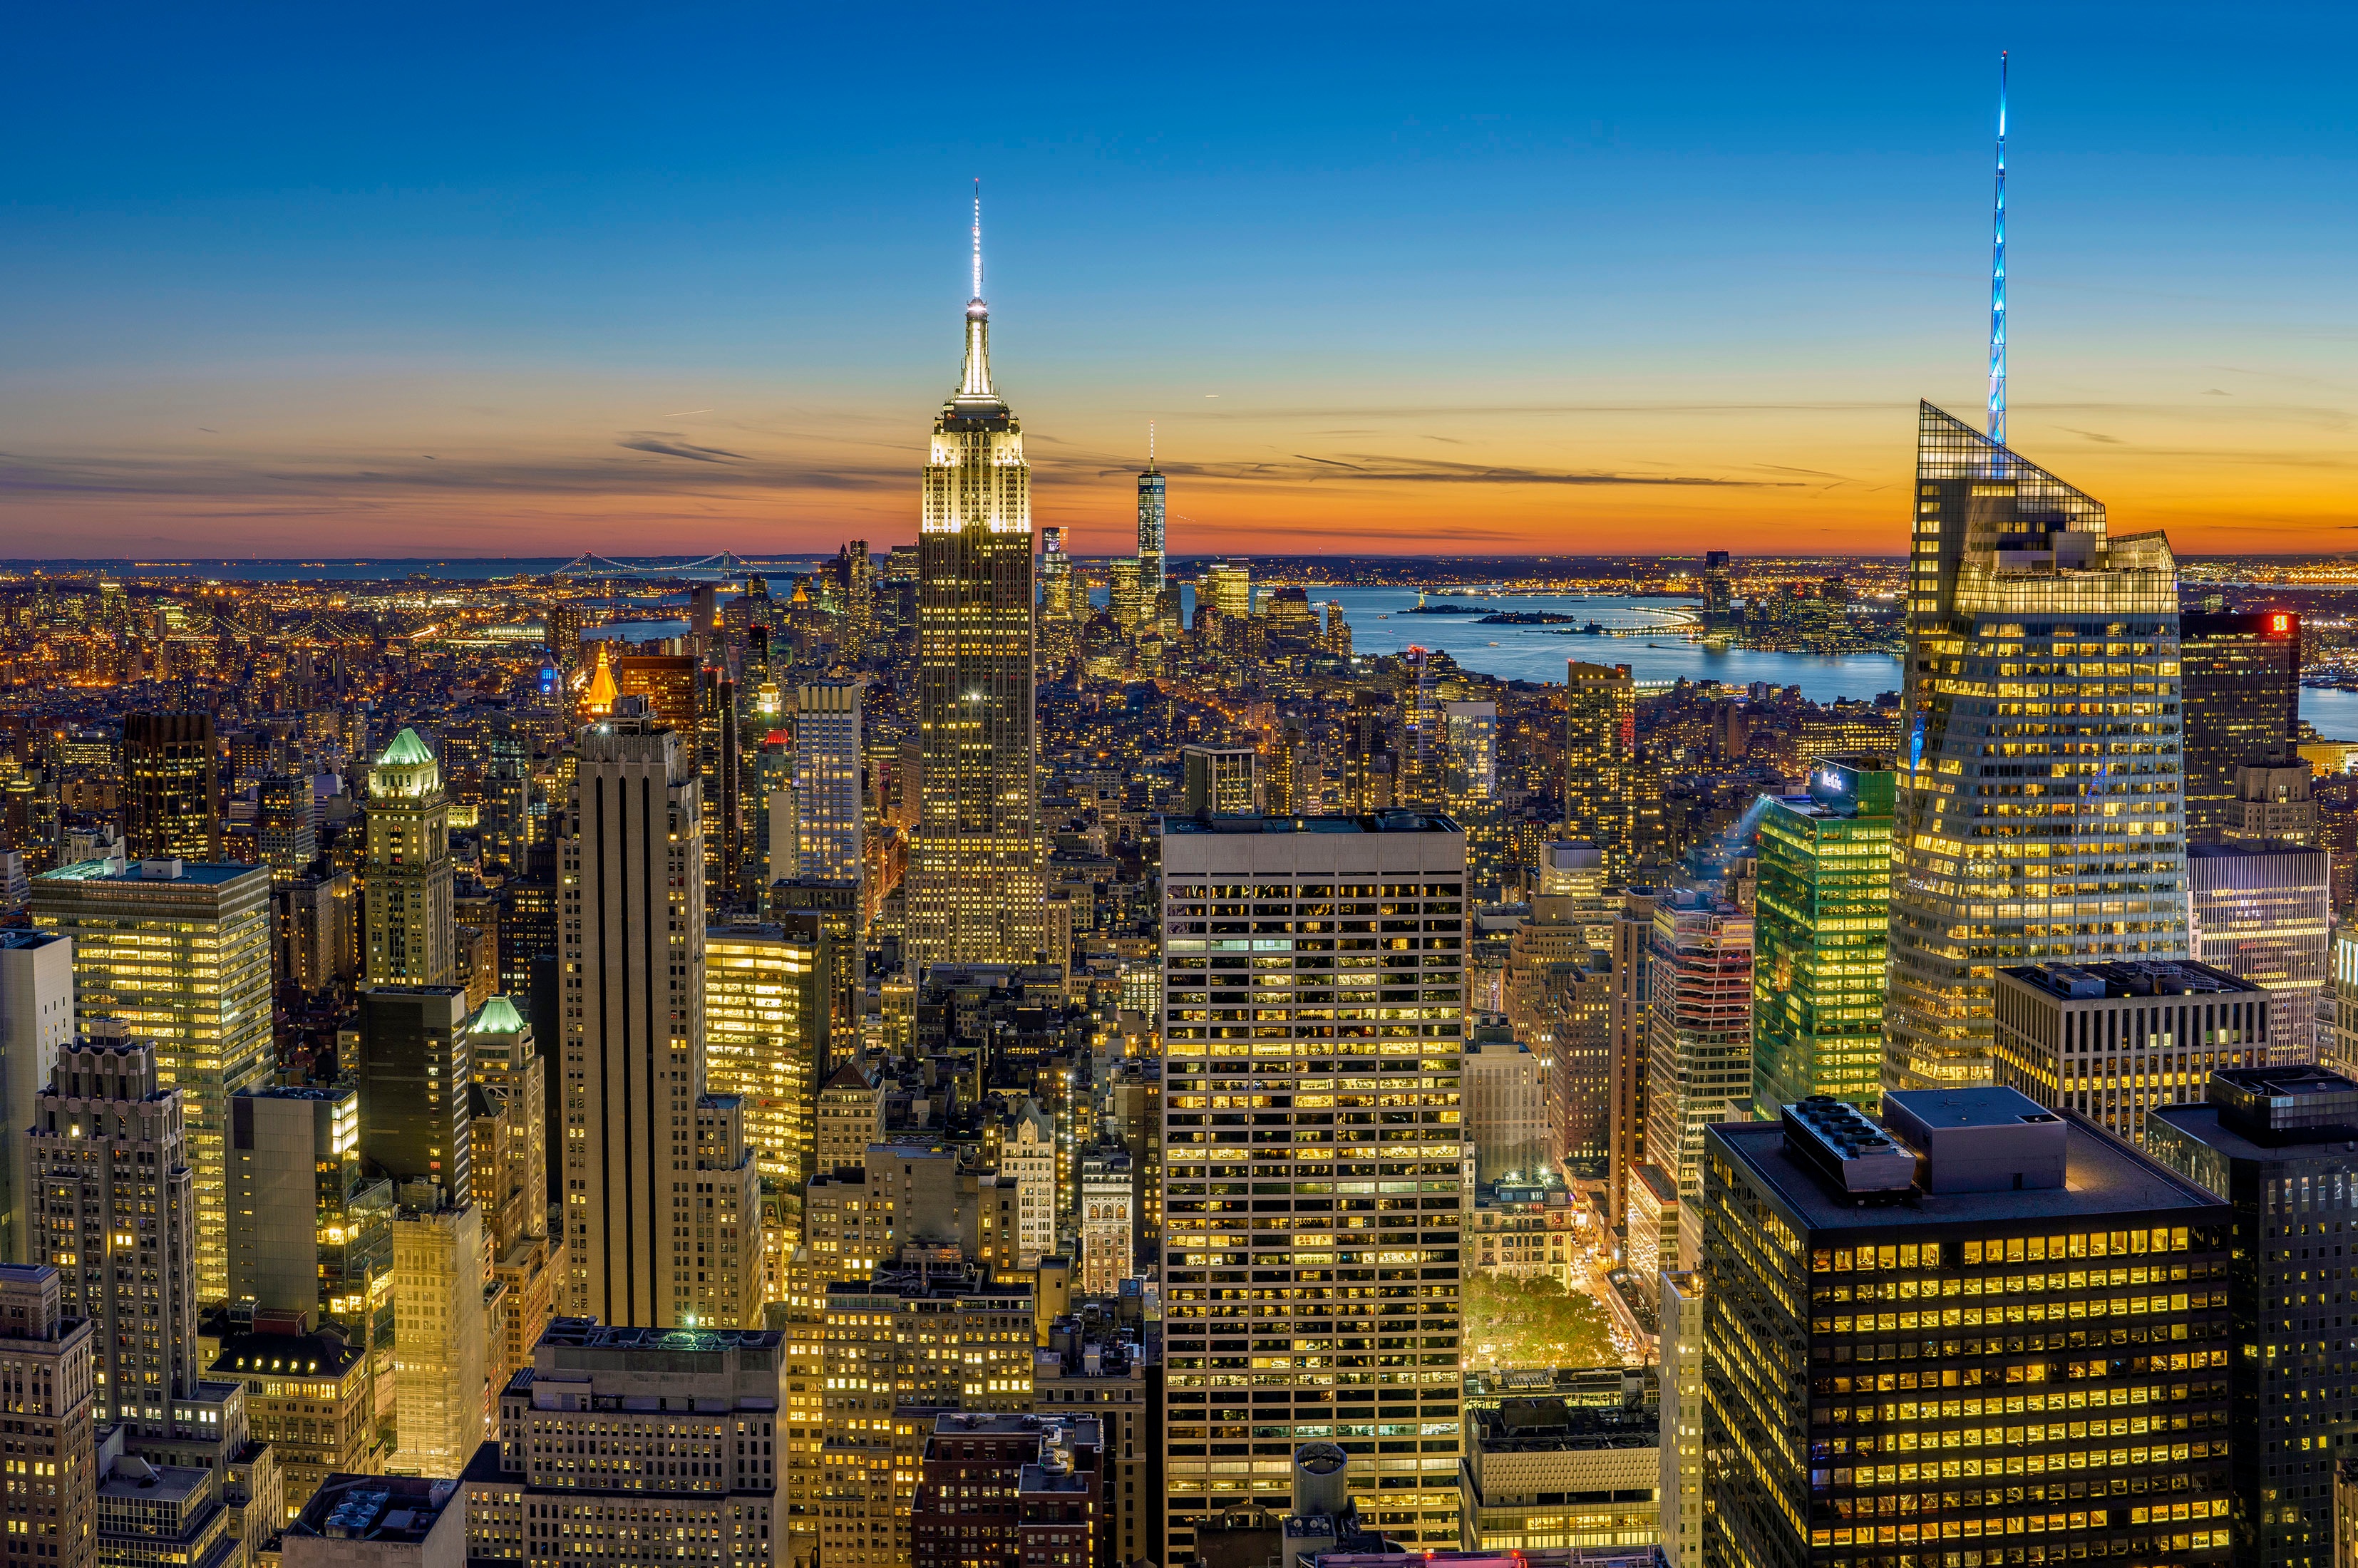
horizon, skyline, night, building, city, skyscraper, urban, cityscape, downtown, dusk, evening, tower, landmark, tower block, metropolis, neighbourhood, urban area, residential area, geographical feature, human settlement, metropolitan area